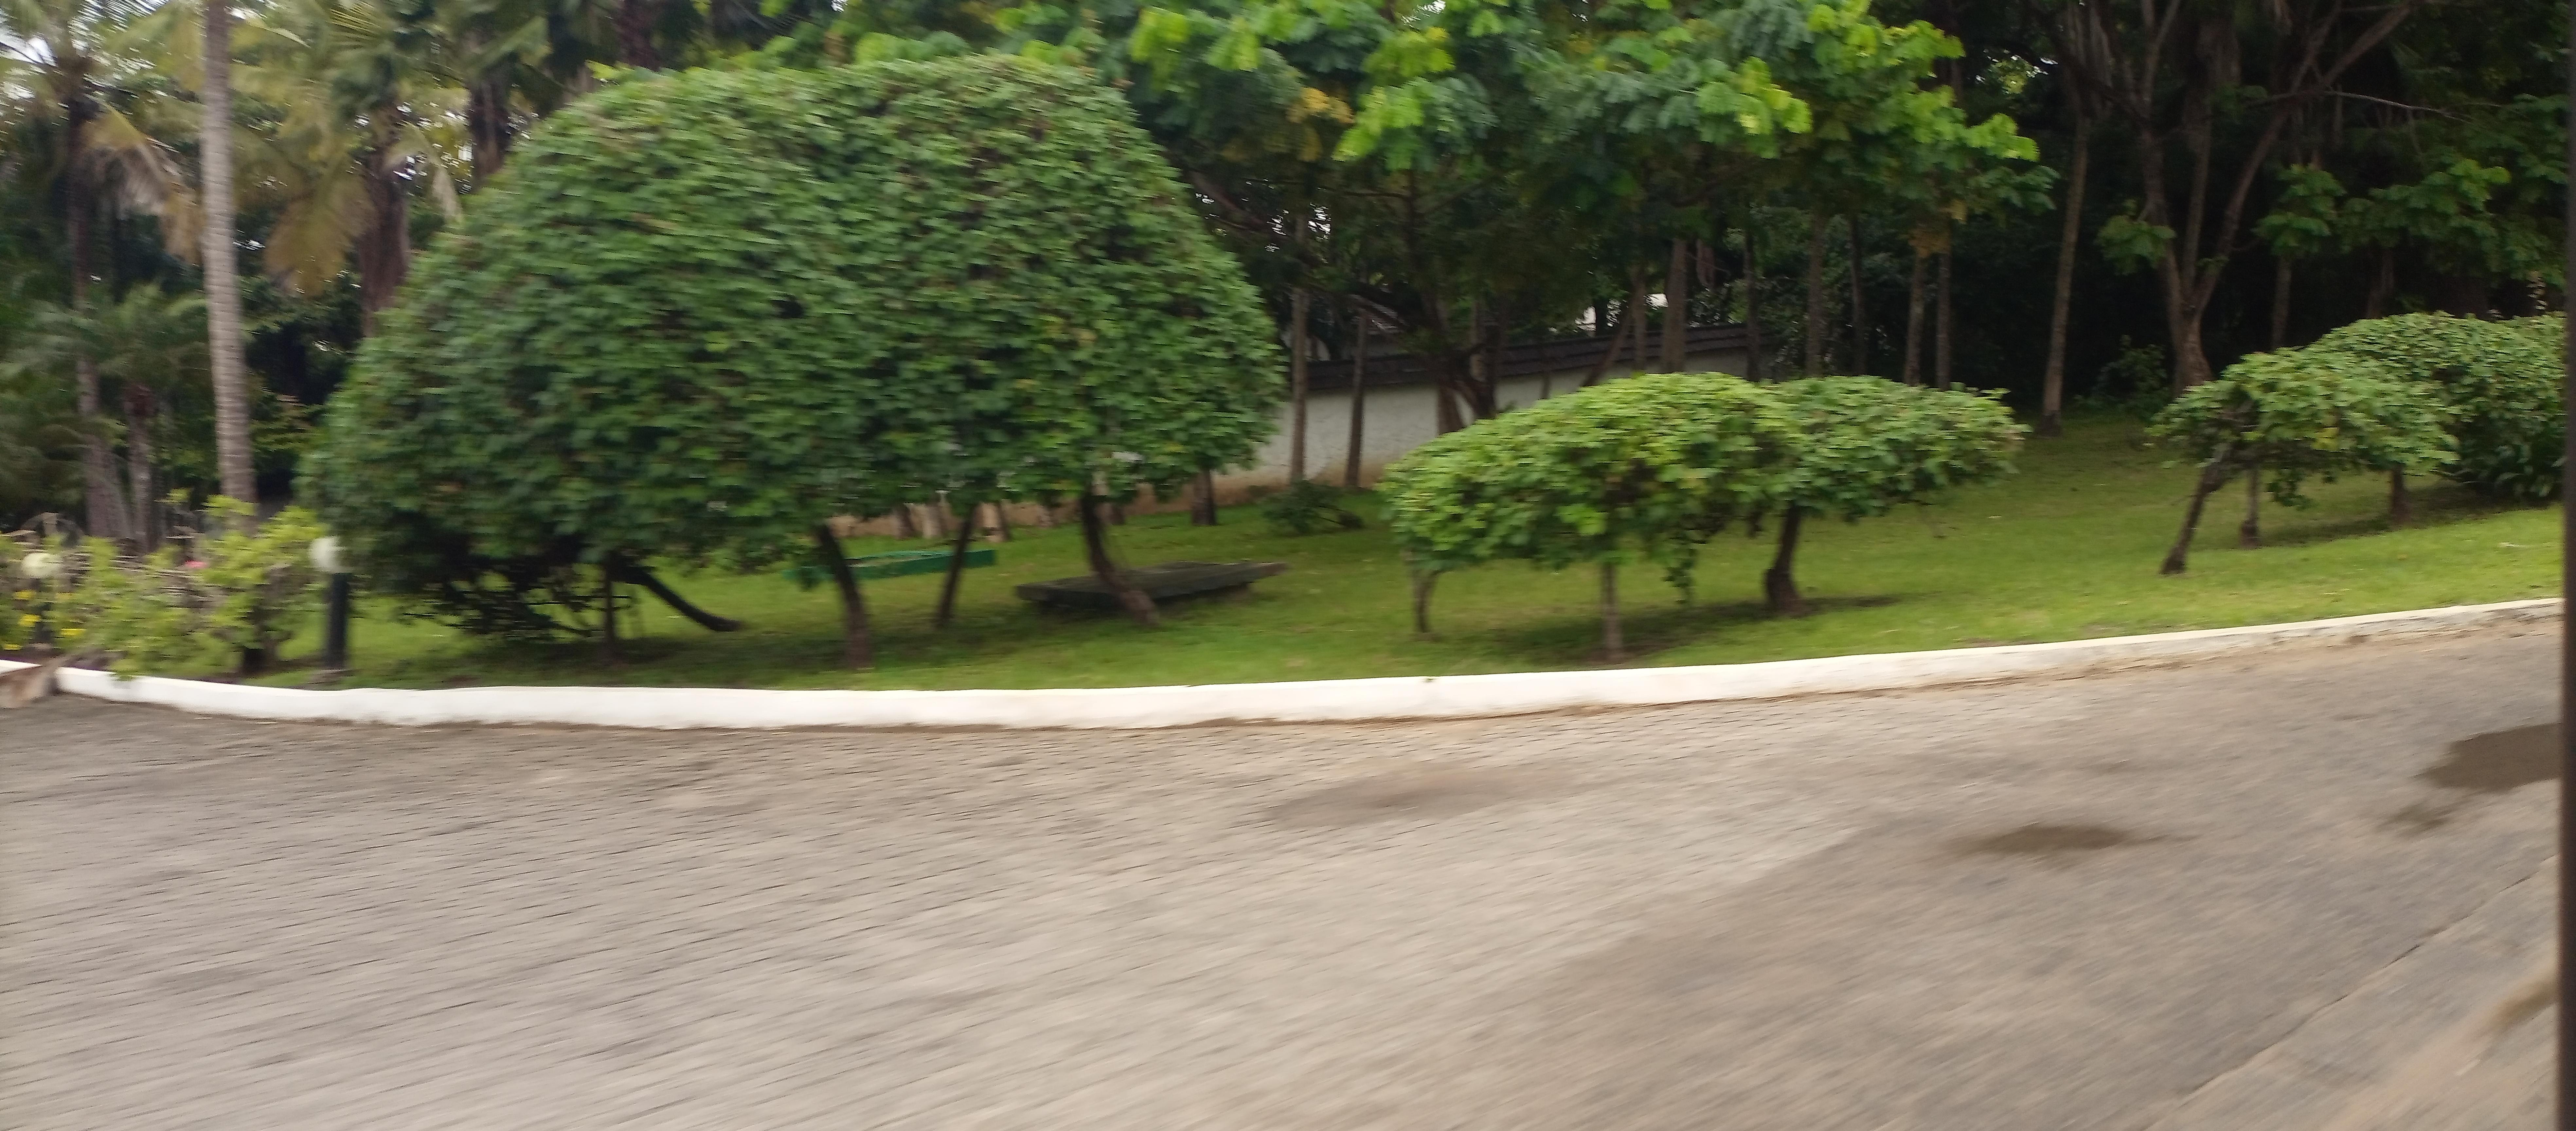
Miti mikubwa iliyokatwa kwa umbo la kuvutia inasimama kwenye eneo la kijani kibichi. Nyuma yao kuna mingine mirefu na ukuta mweupe. Barabara ya lami inapita mbele.